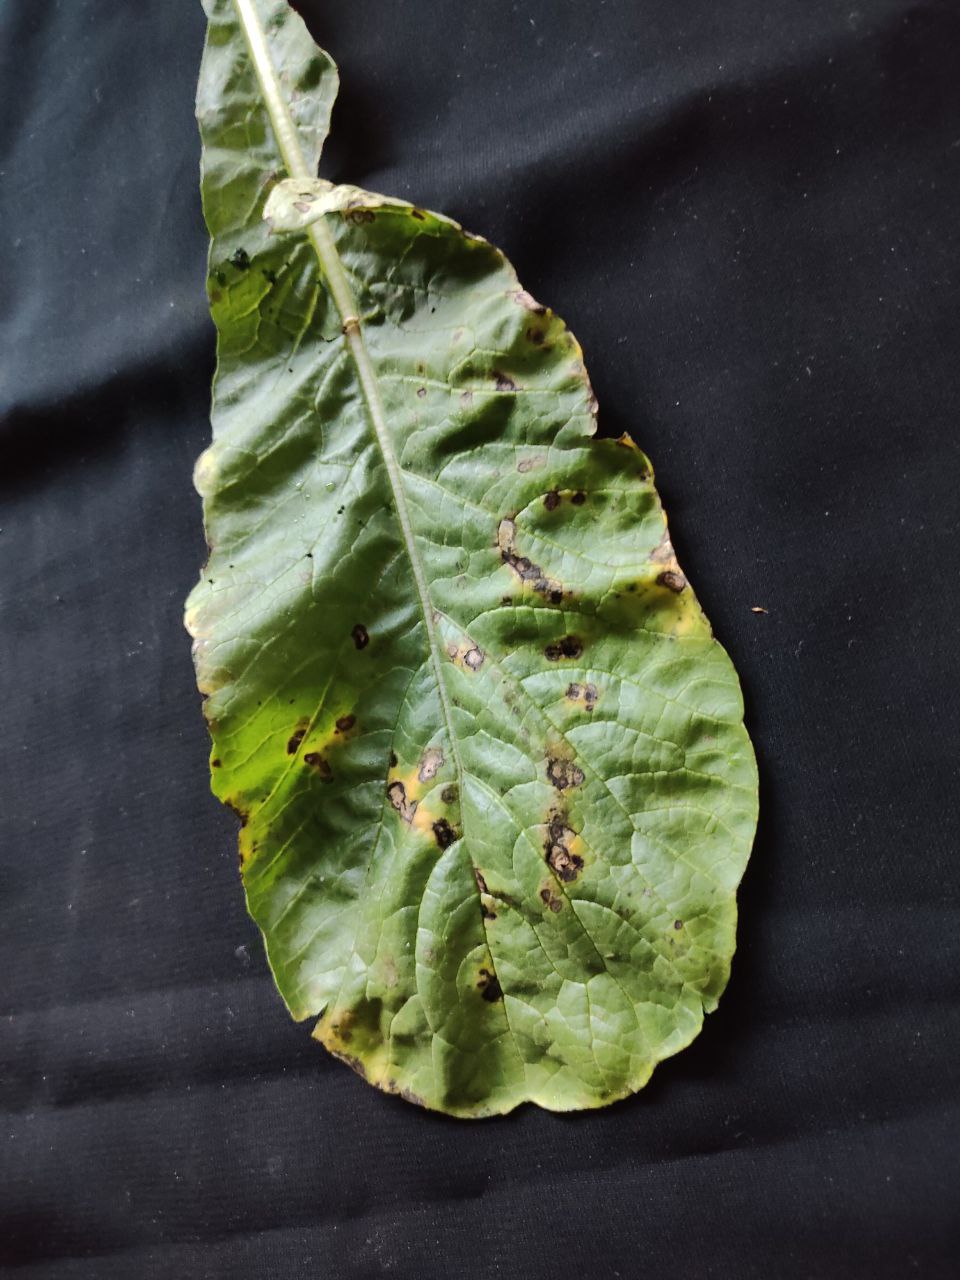
Label: Black leaf spot